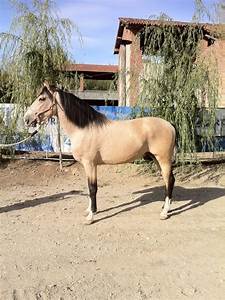
Label: cavallo